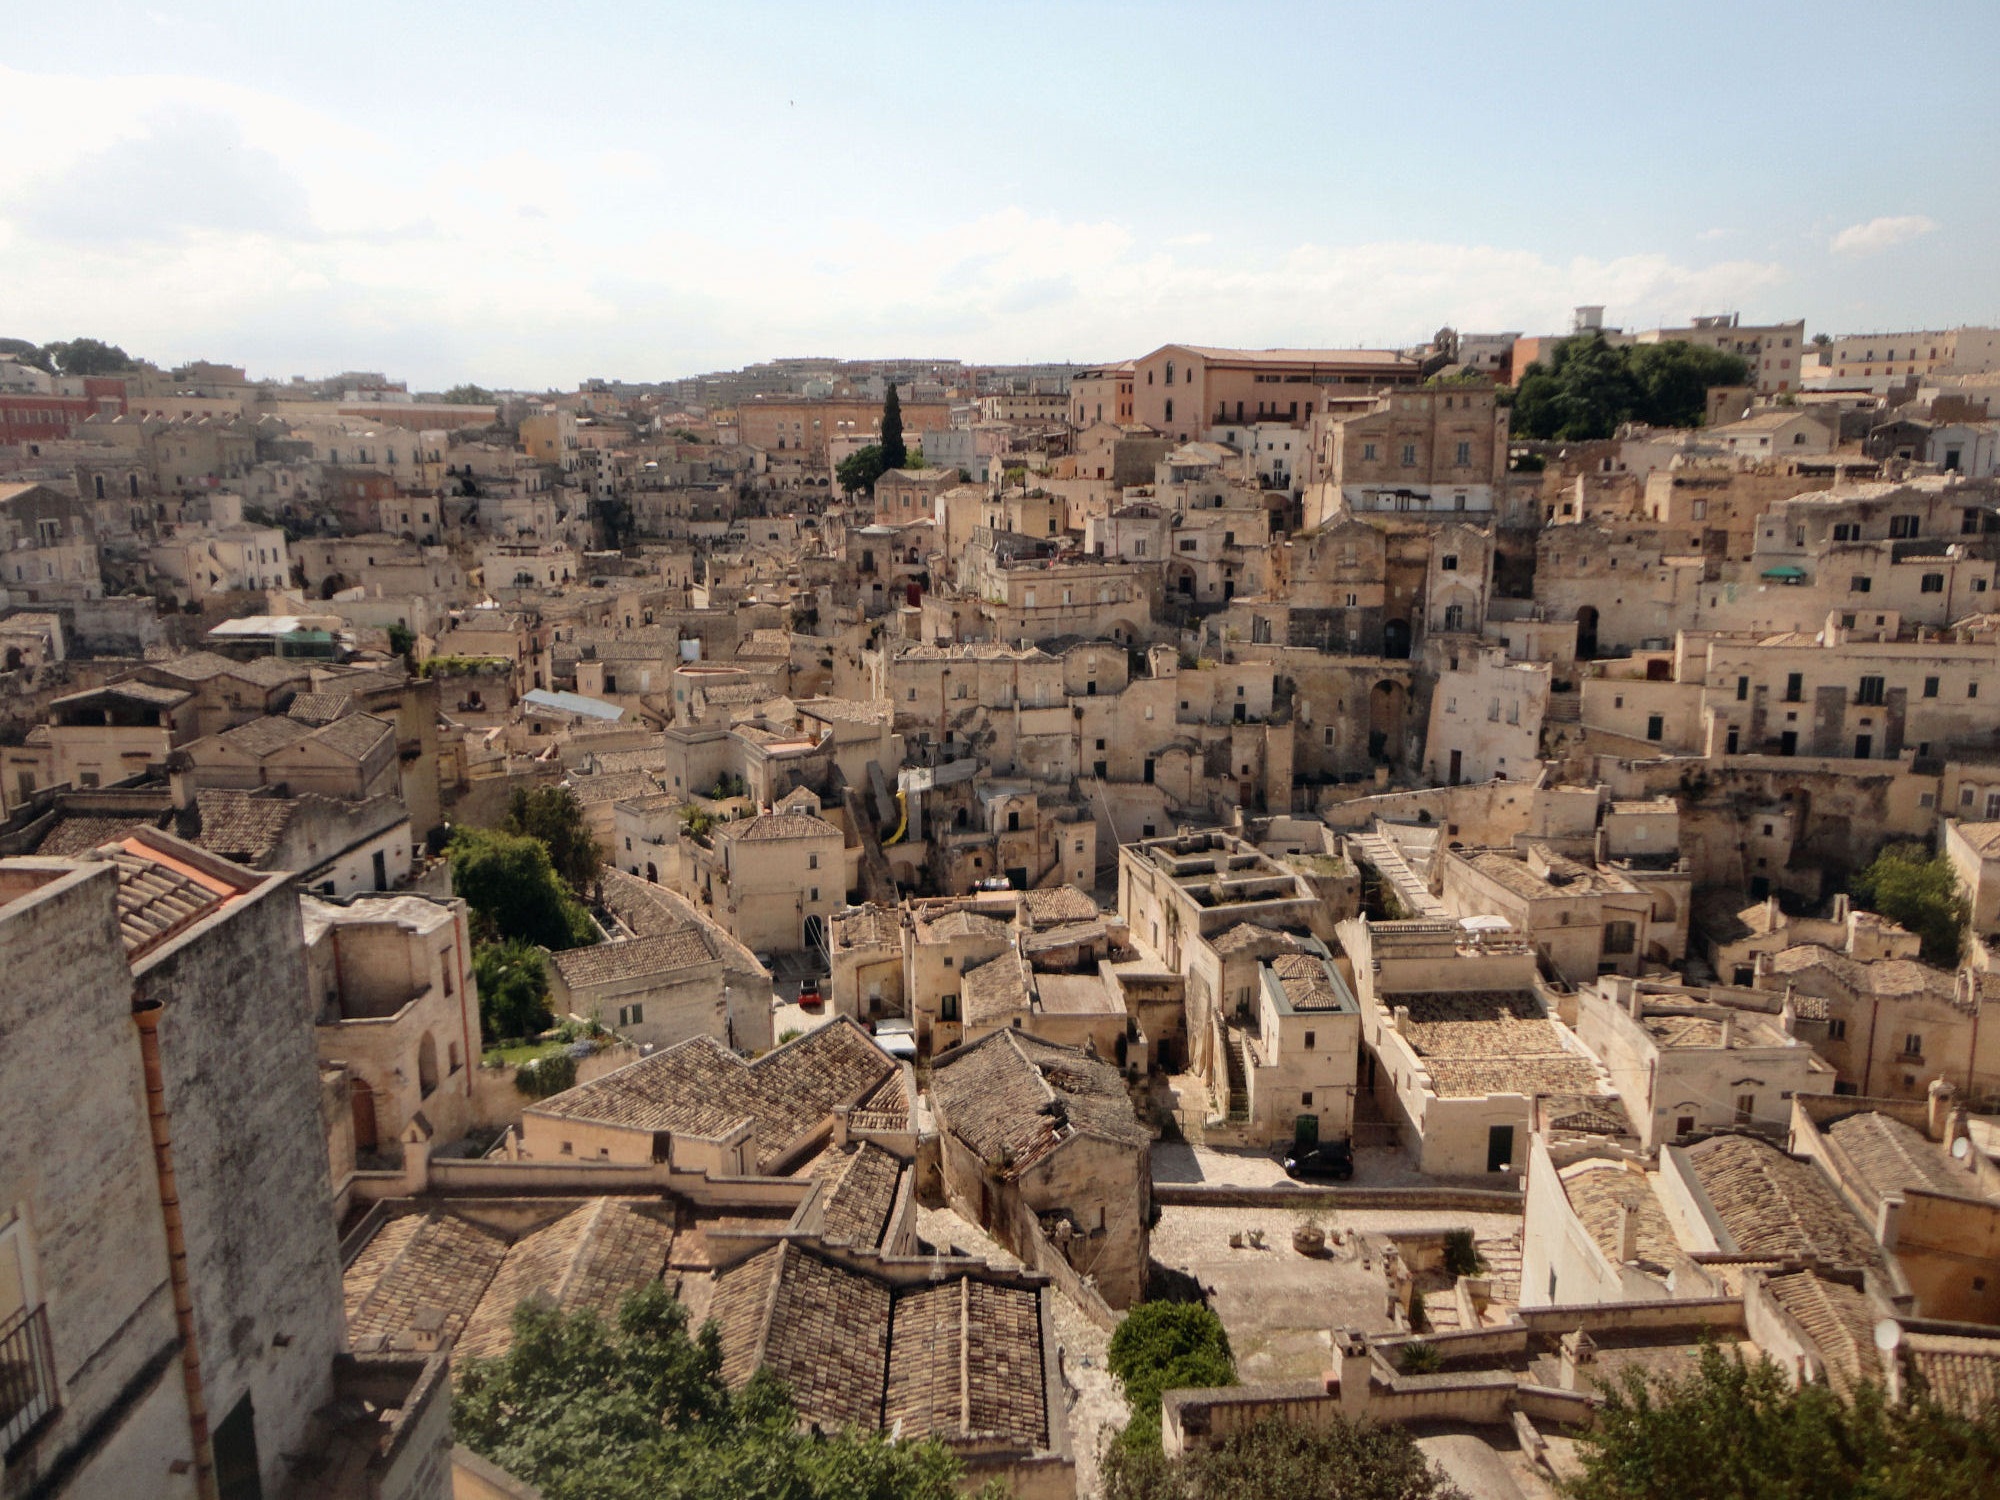
landscape, town, village, italy, ruins, unesco, matera, basilicata, wadi, ancient rome, sassi, archaeological site, unesco world heritage site, historic site, ancient history, human settlement